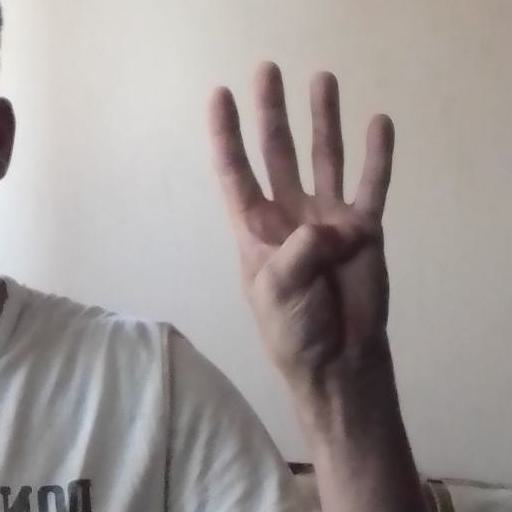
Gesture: four